Mites of livestock

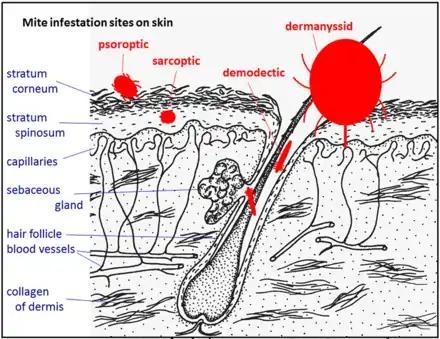
Sites of infestation of different groups of mites on or in skin

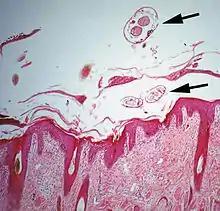
"Psoroptes ovis" mite infestation of skin; histological section: Mites, arrowed, shown in superficial layers of epidermis

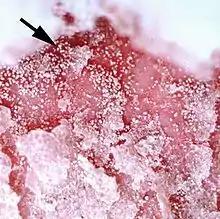
"Psoroptes ovis" mites (white dots) on sheep skin, causing sheep scab disease

The diagram Mite infestation sites on skin shows where typical infestations of different taxonomic groups mites on livestock animals occur on or in the host's skin. The position of these mites in relation to the skin or other organs is crucial for their feeding and also for their veterinary diagnosis and options for treatment. The mites either feed on the tissues of the skin using penetrating mouthparts or on the inflammatory exudate that results from the action of the mouthparts and saliva of the mites on the skin. Demodectic mites have mouthparts adapted to penetrate and suck out the contents of individual cells of hair follicles. It is usual for all active stages of the mite lifecycle to feed as parasites, but the trombiculid mites are an exception. Most of the parasitic mites do not feed directly on blood, but the dermanyssid mites and larval trombiculid mites directly suck up capillary blood as their exclusive food. The tube through which food is ingested and saliva excreted during feeding is formed in most mites by apposing the sheath that contains the chelicerae against the hypostome. However, the trombiculids are an exception. Some species of mites (Analgidae) have adapted to feeding on keratin and skin debris amongst the feathers of birds, and other species have adapted to feed directly on internal tissues such as air-sacs or lungs (Cytoditidae and Laminosioptidae). Psoroptic mites feed superficially at the stratum corneum; the photograph of a histological section of skin infested with "Psoroptes ovis", and the photograph of the surface of a host's skin infested with "P. ovis" looking like white dots, show this type of feeding. Sarcoptic mites feed by burrowing within the living layers of the epidermis, mainly stratum spinosum. Demodectic mites feed in a position technically external to the skin, between the epidermis and the hair shaft in hair follicles. Dermanyssid and trombiculid mites feed whilst external to the skin by piercing the skin with, respectively, their chelicerae or a stylostome feeding tube. Mites at other sites feed by using their chelicerae to scrape either at the skin surface, or at base of feather, or to penetrate and scrape at internal tissue such as air-sac or lung.